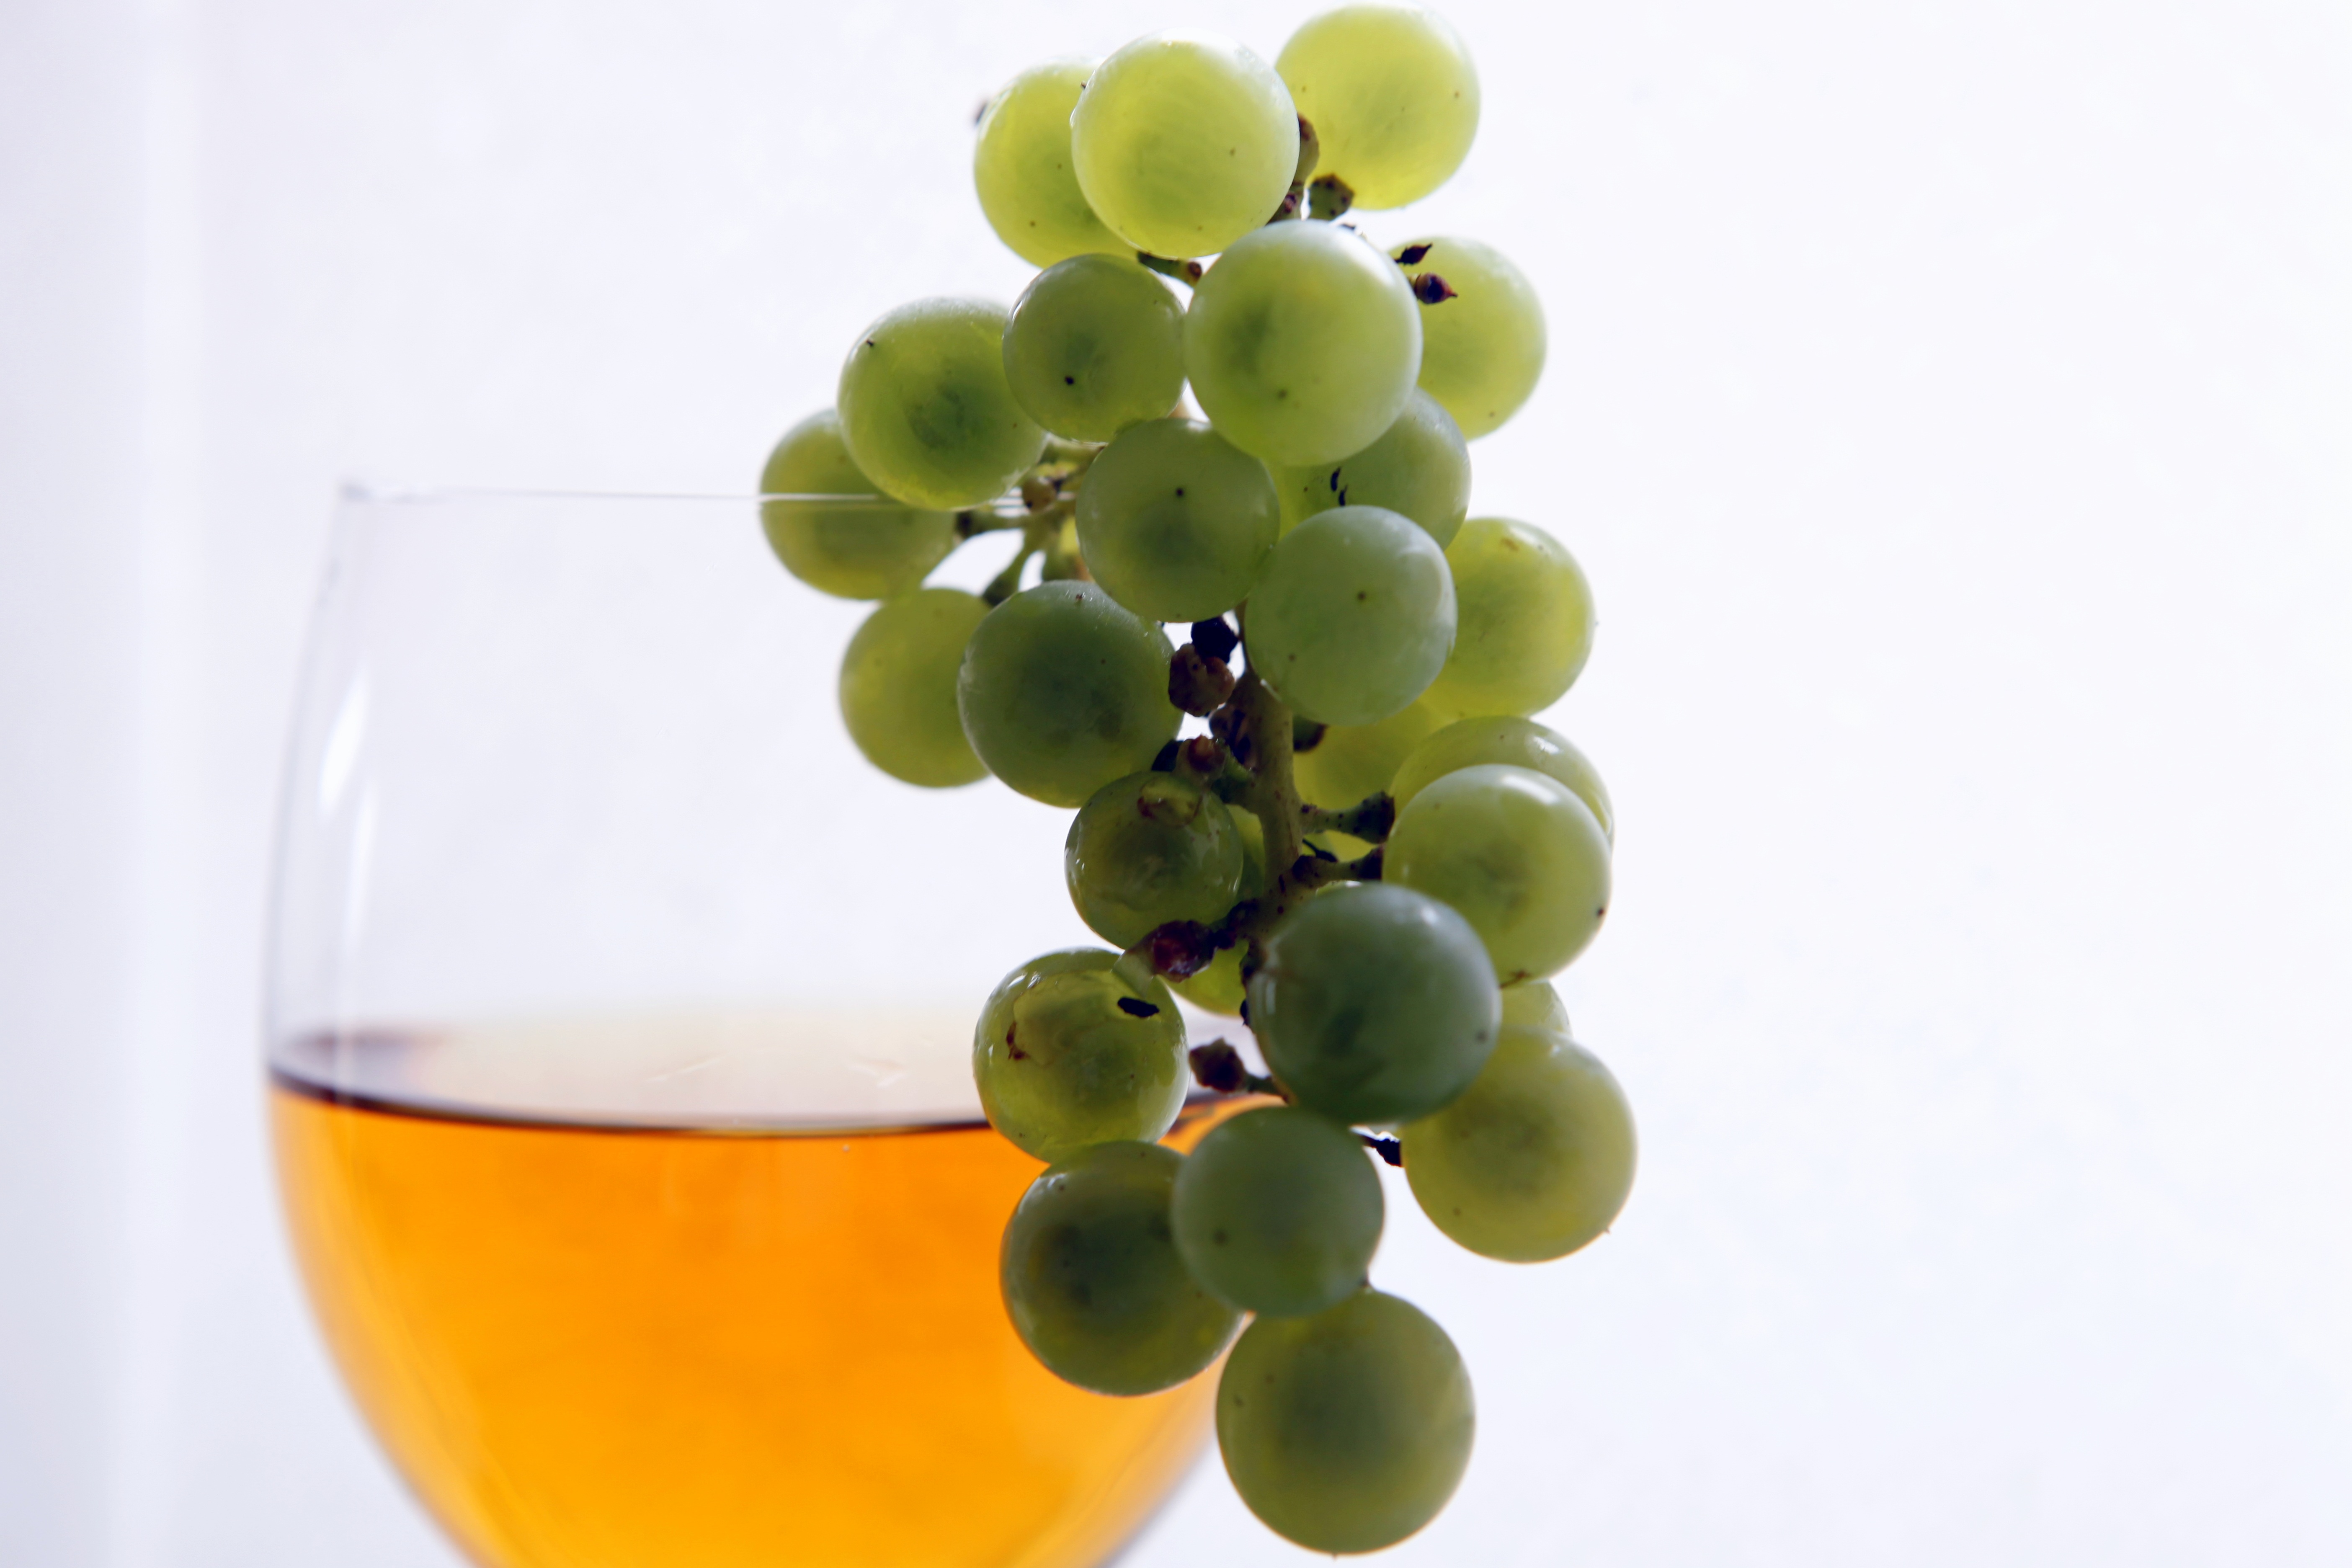
group, plant, grape, wine, vintage, fruit, food, produce, natural, fresh, drink, juice, vines, grapes, sprig, healthy food, flowering plant, vitis, ripe fruit, delicious recipes, a glass of, light wine, land plant, grapevine family